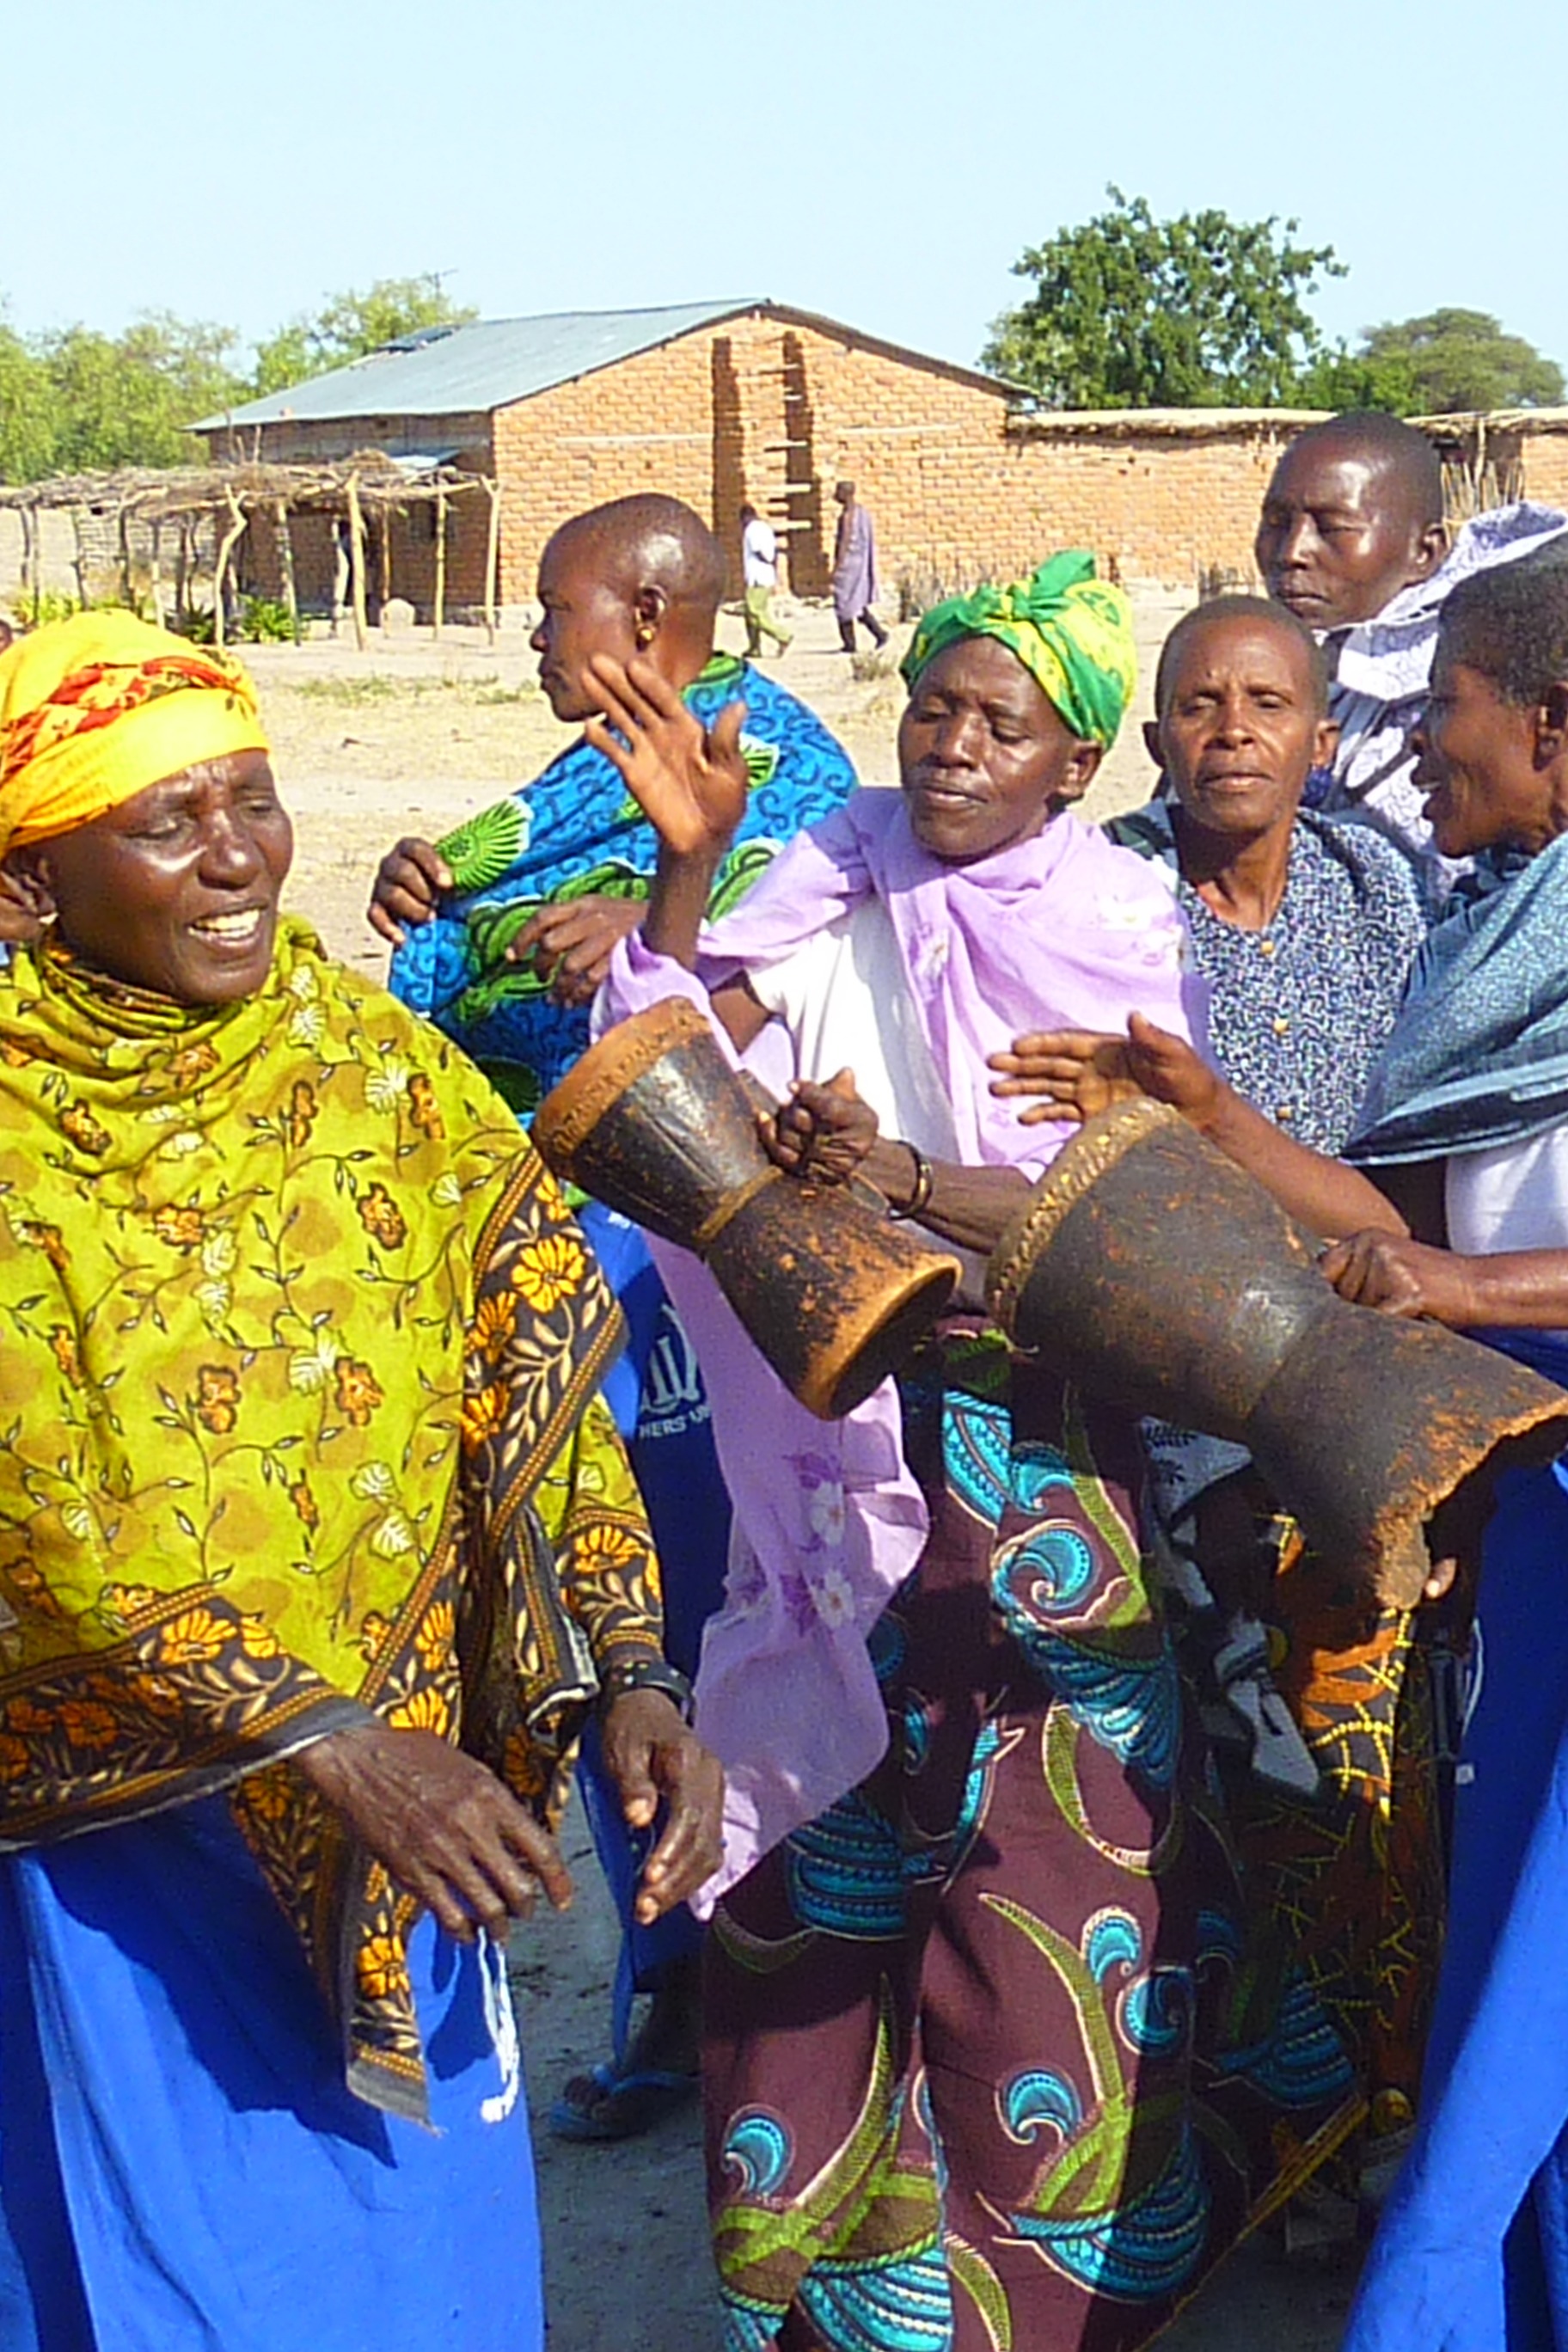
music, people, dance, youth, community, africa, child, drum, education, temple, women, tanzania, tradition, rhythm